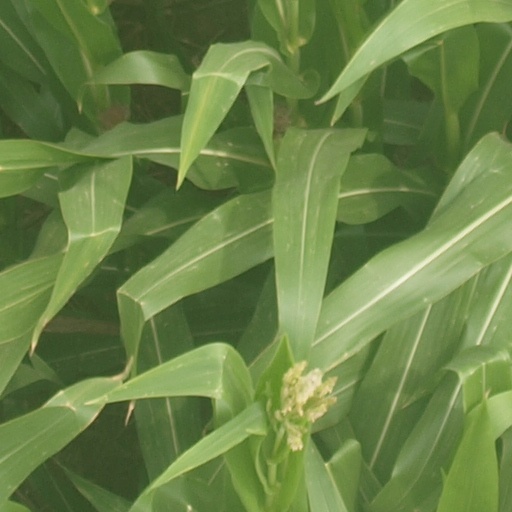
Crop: maize; corn